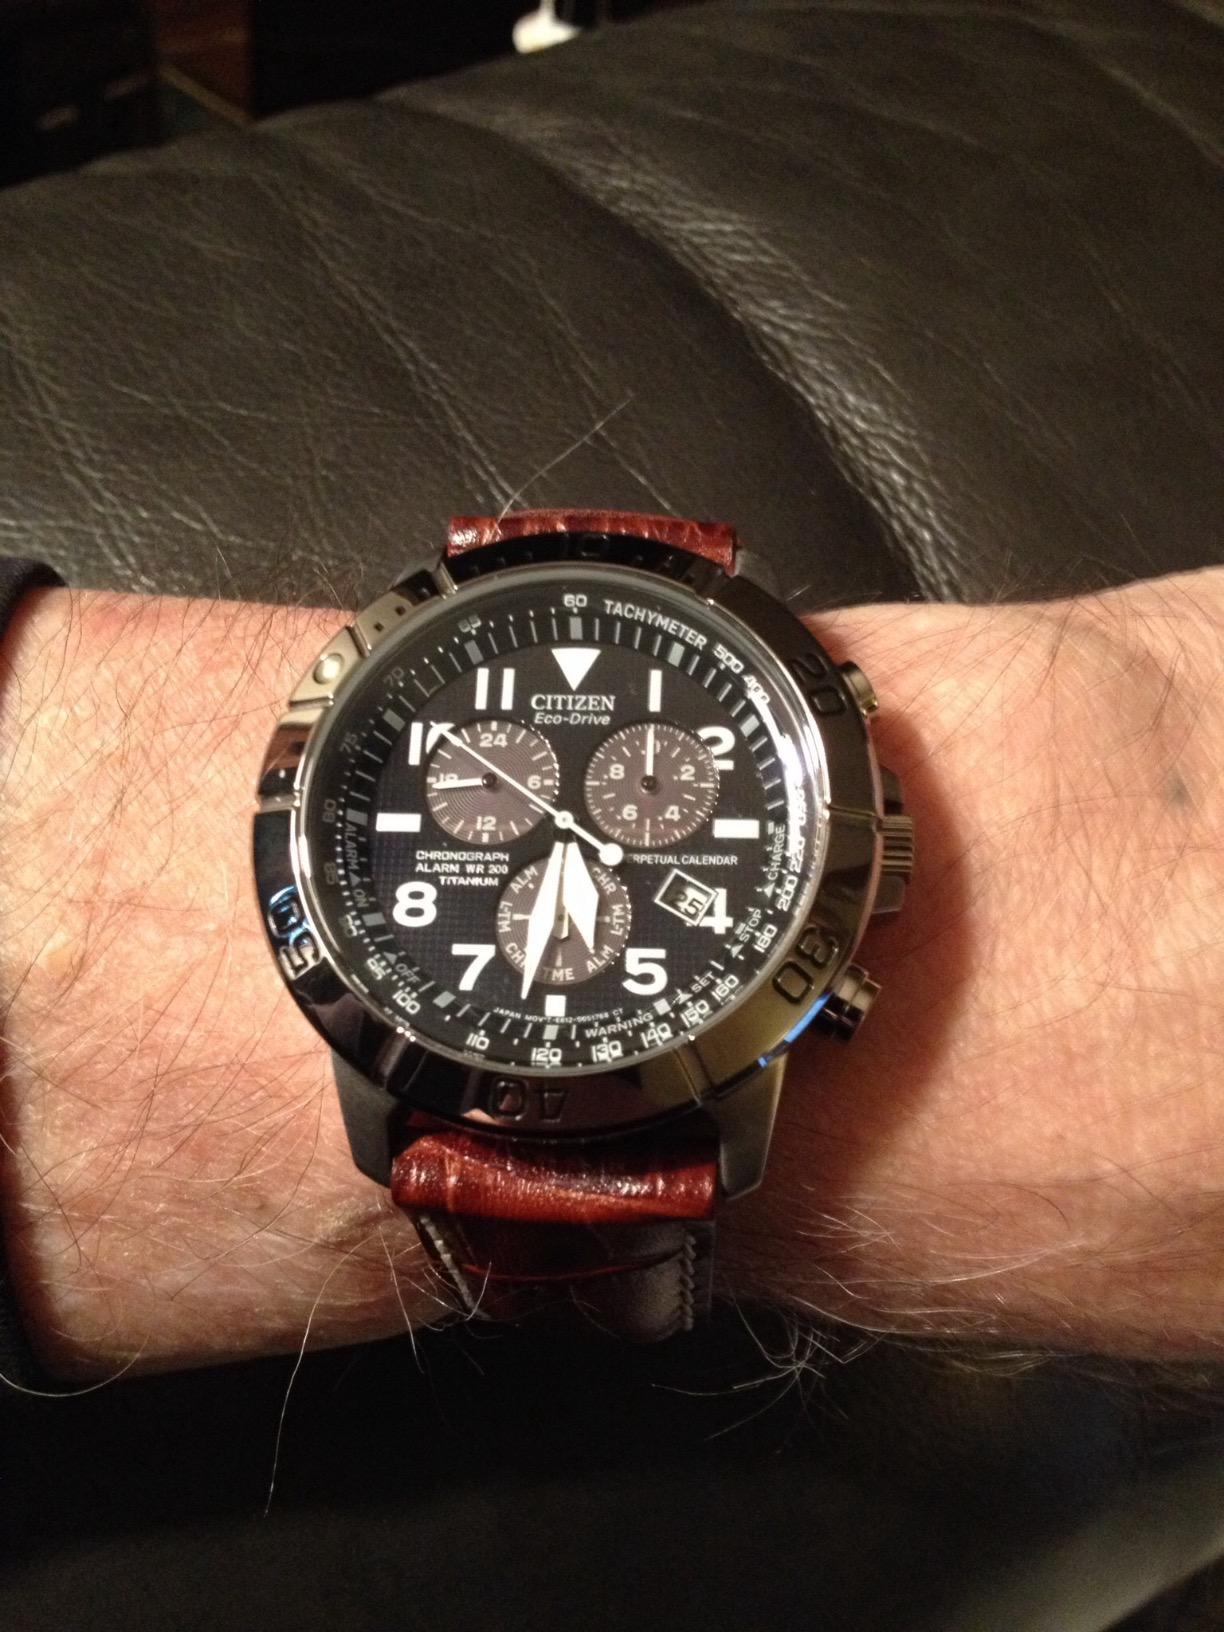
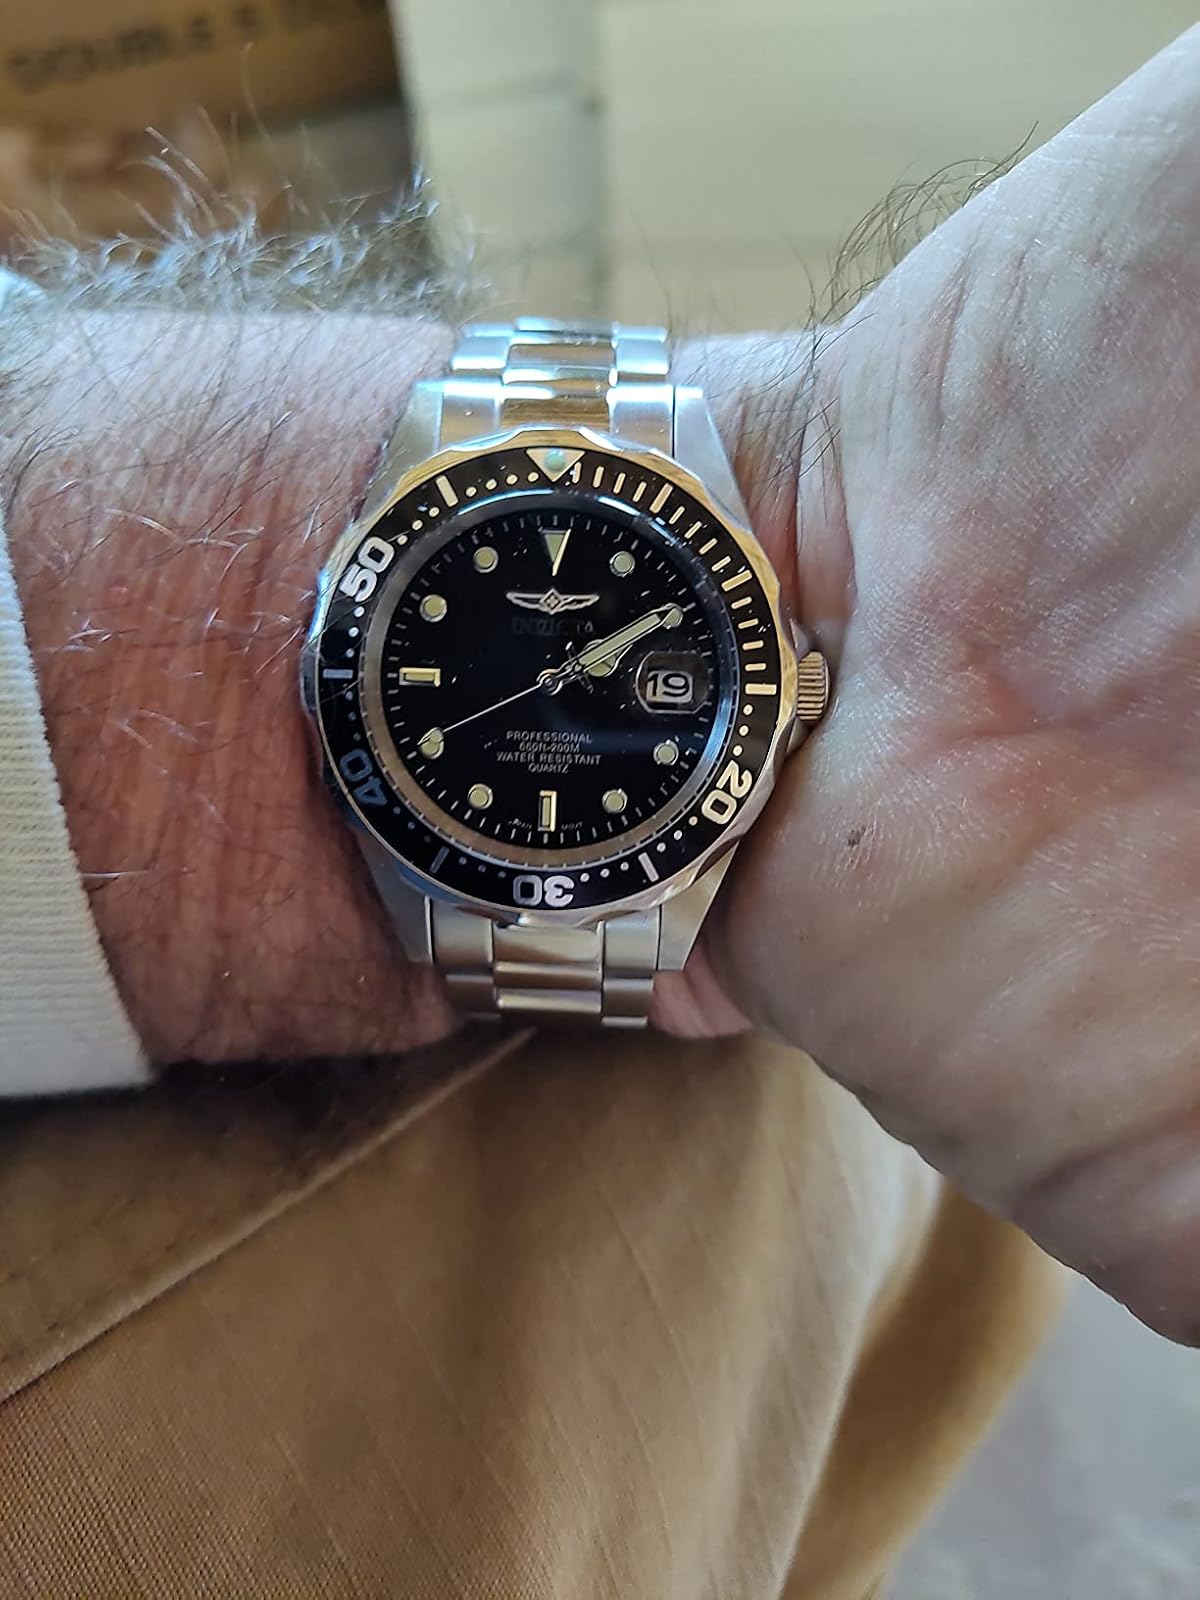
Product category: accessories_watch
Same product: no